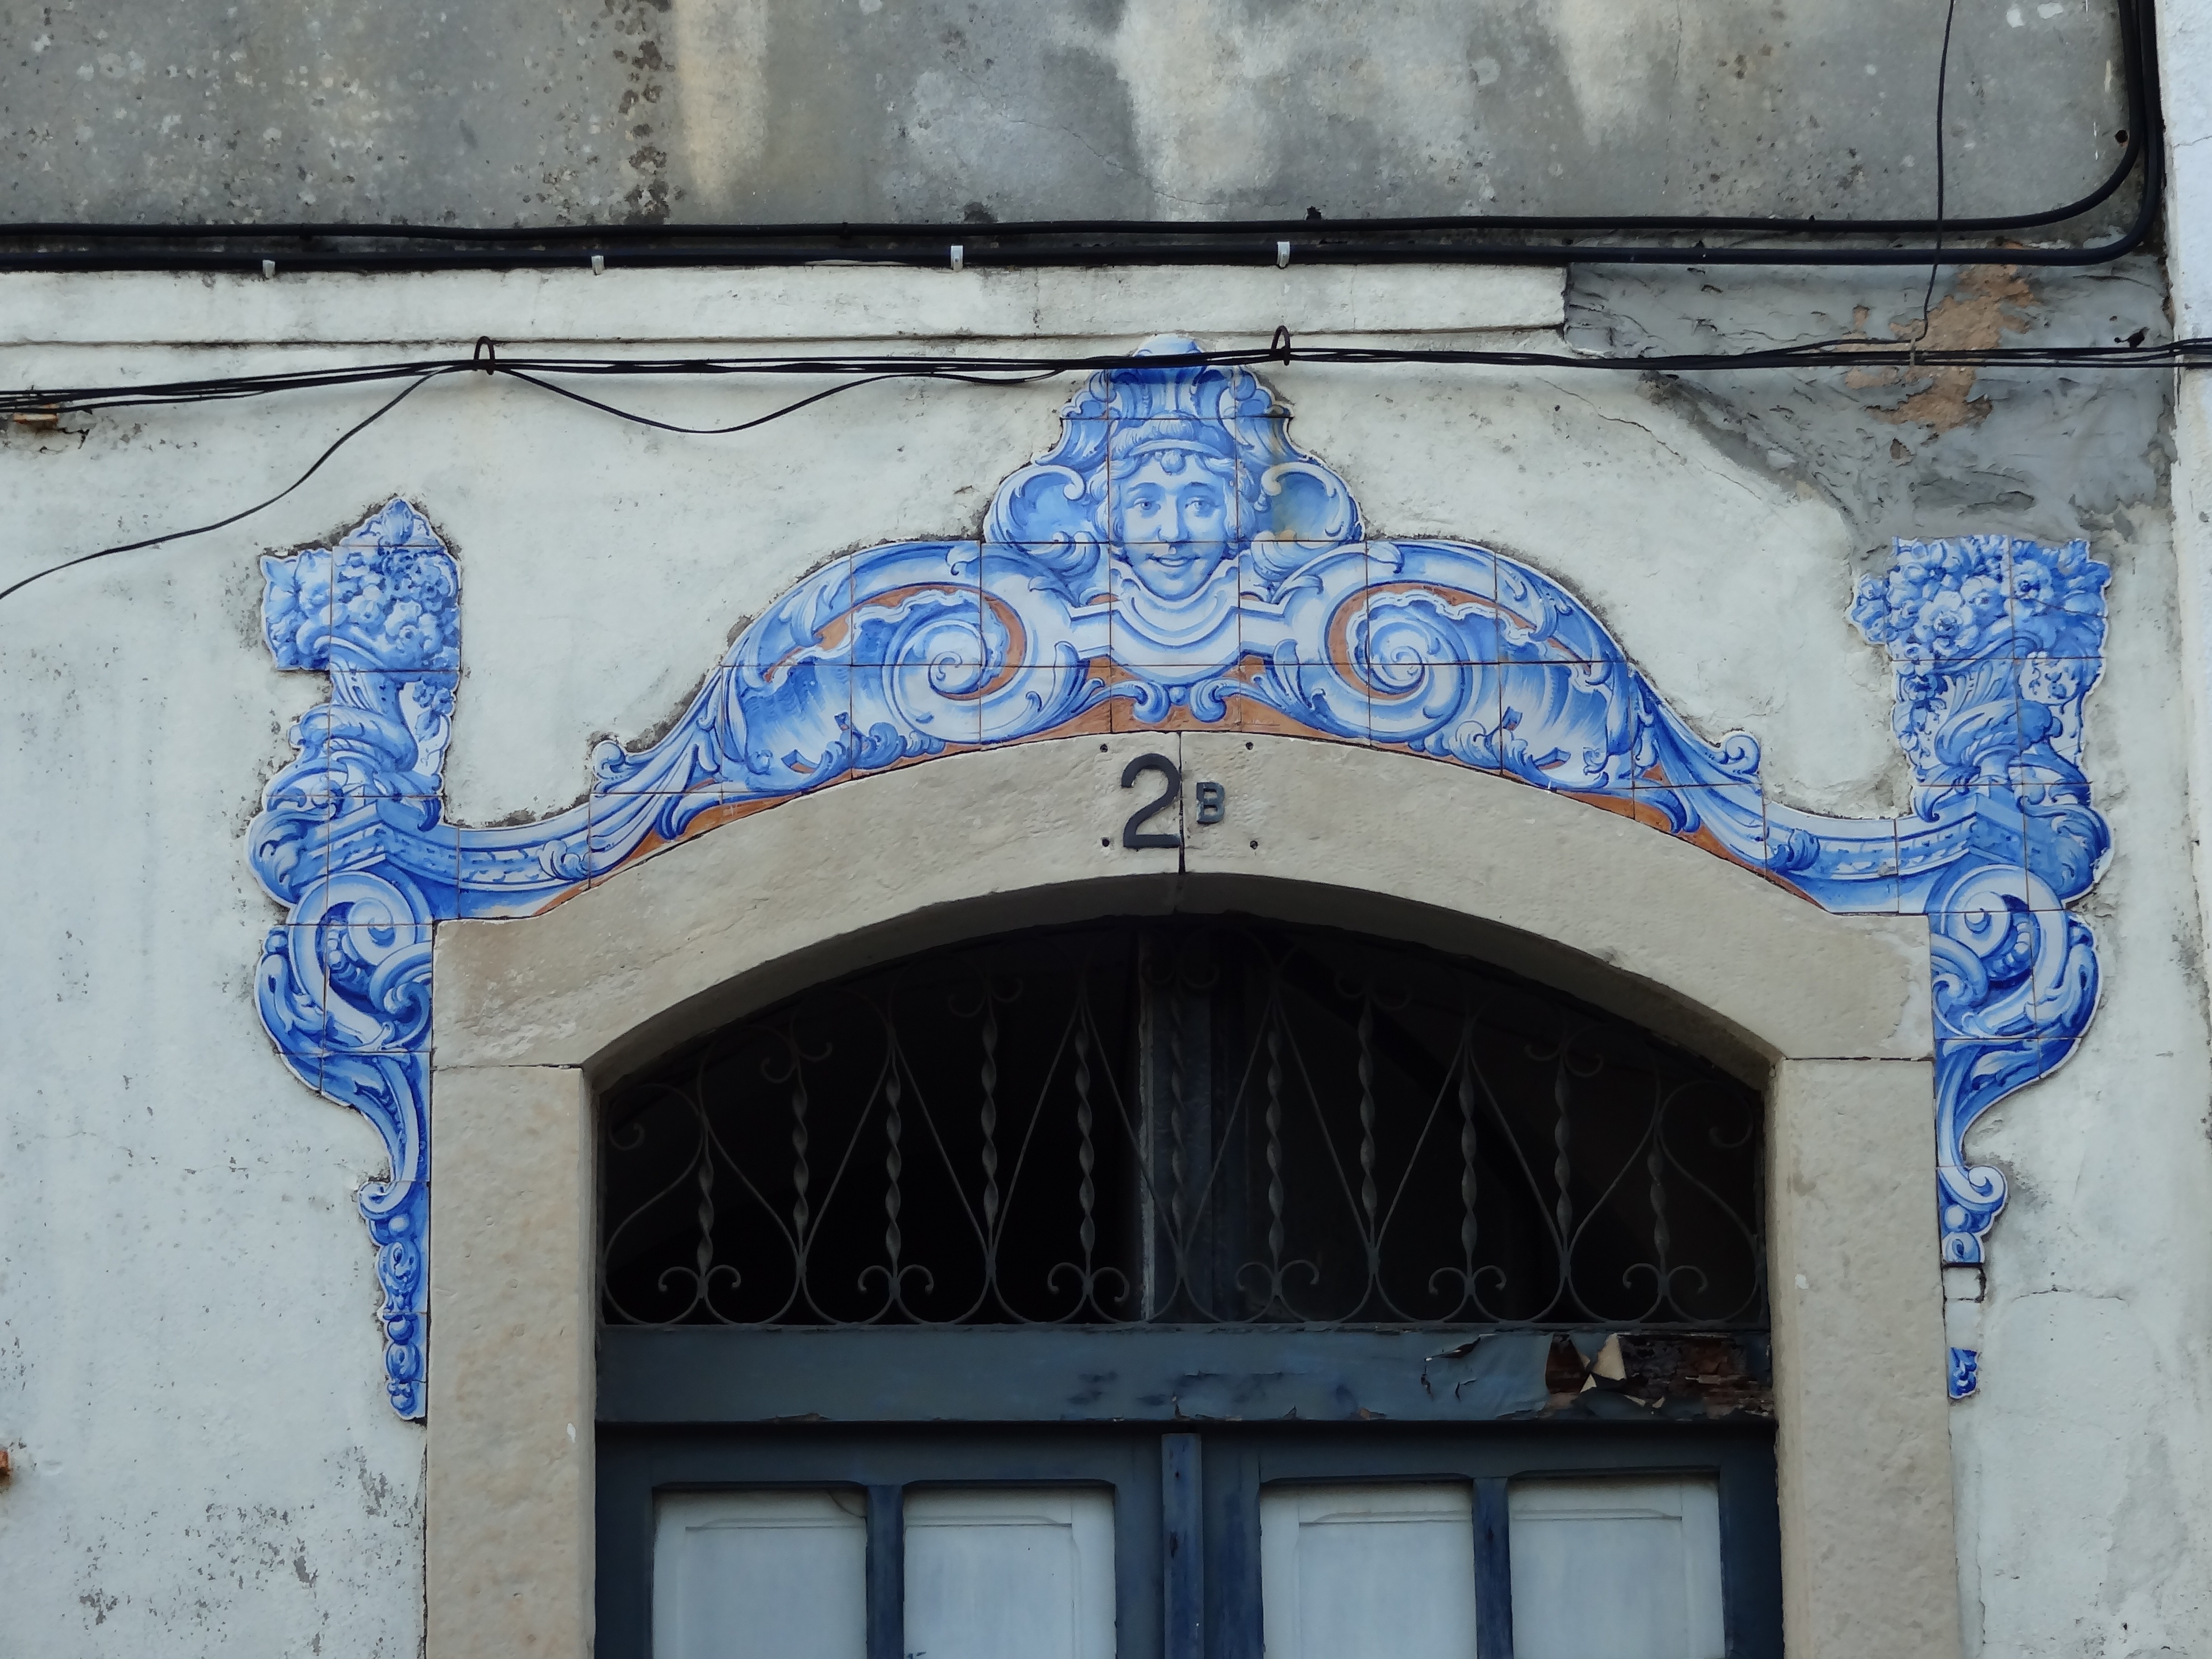
creative, architecture, texture, window, glass, building, wall, decoration, pattern, entrance, color, facade, tile, blue, door, decor, ornament, textured, art, design, decorative, mosaic, tiles, mural, iron, urban area